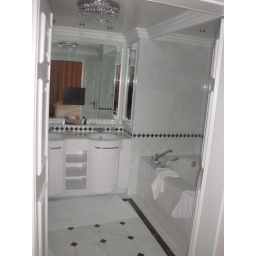
The bathroom, complete with heated floors and a TV in the mirror